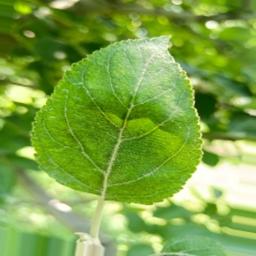
Label: Healthy